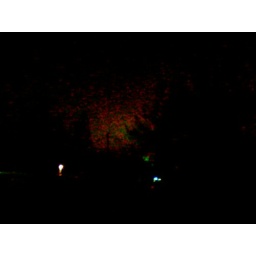
Thoughts while walking the dog in the snow/rain